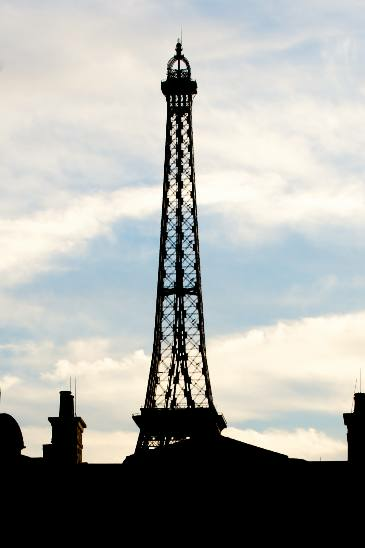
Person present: No